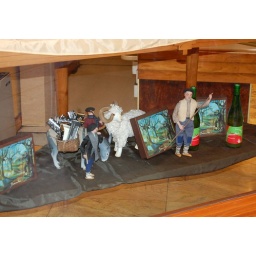
Part of a window decoration in a cake shop in San Sebastian